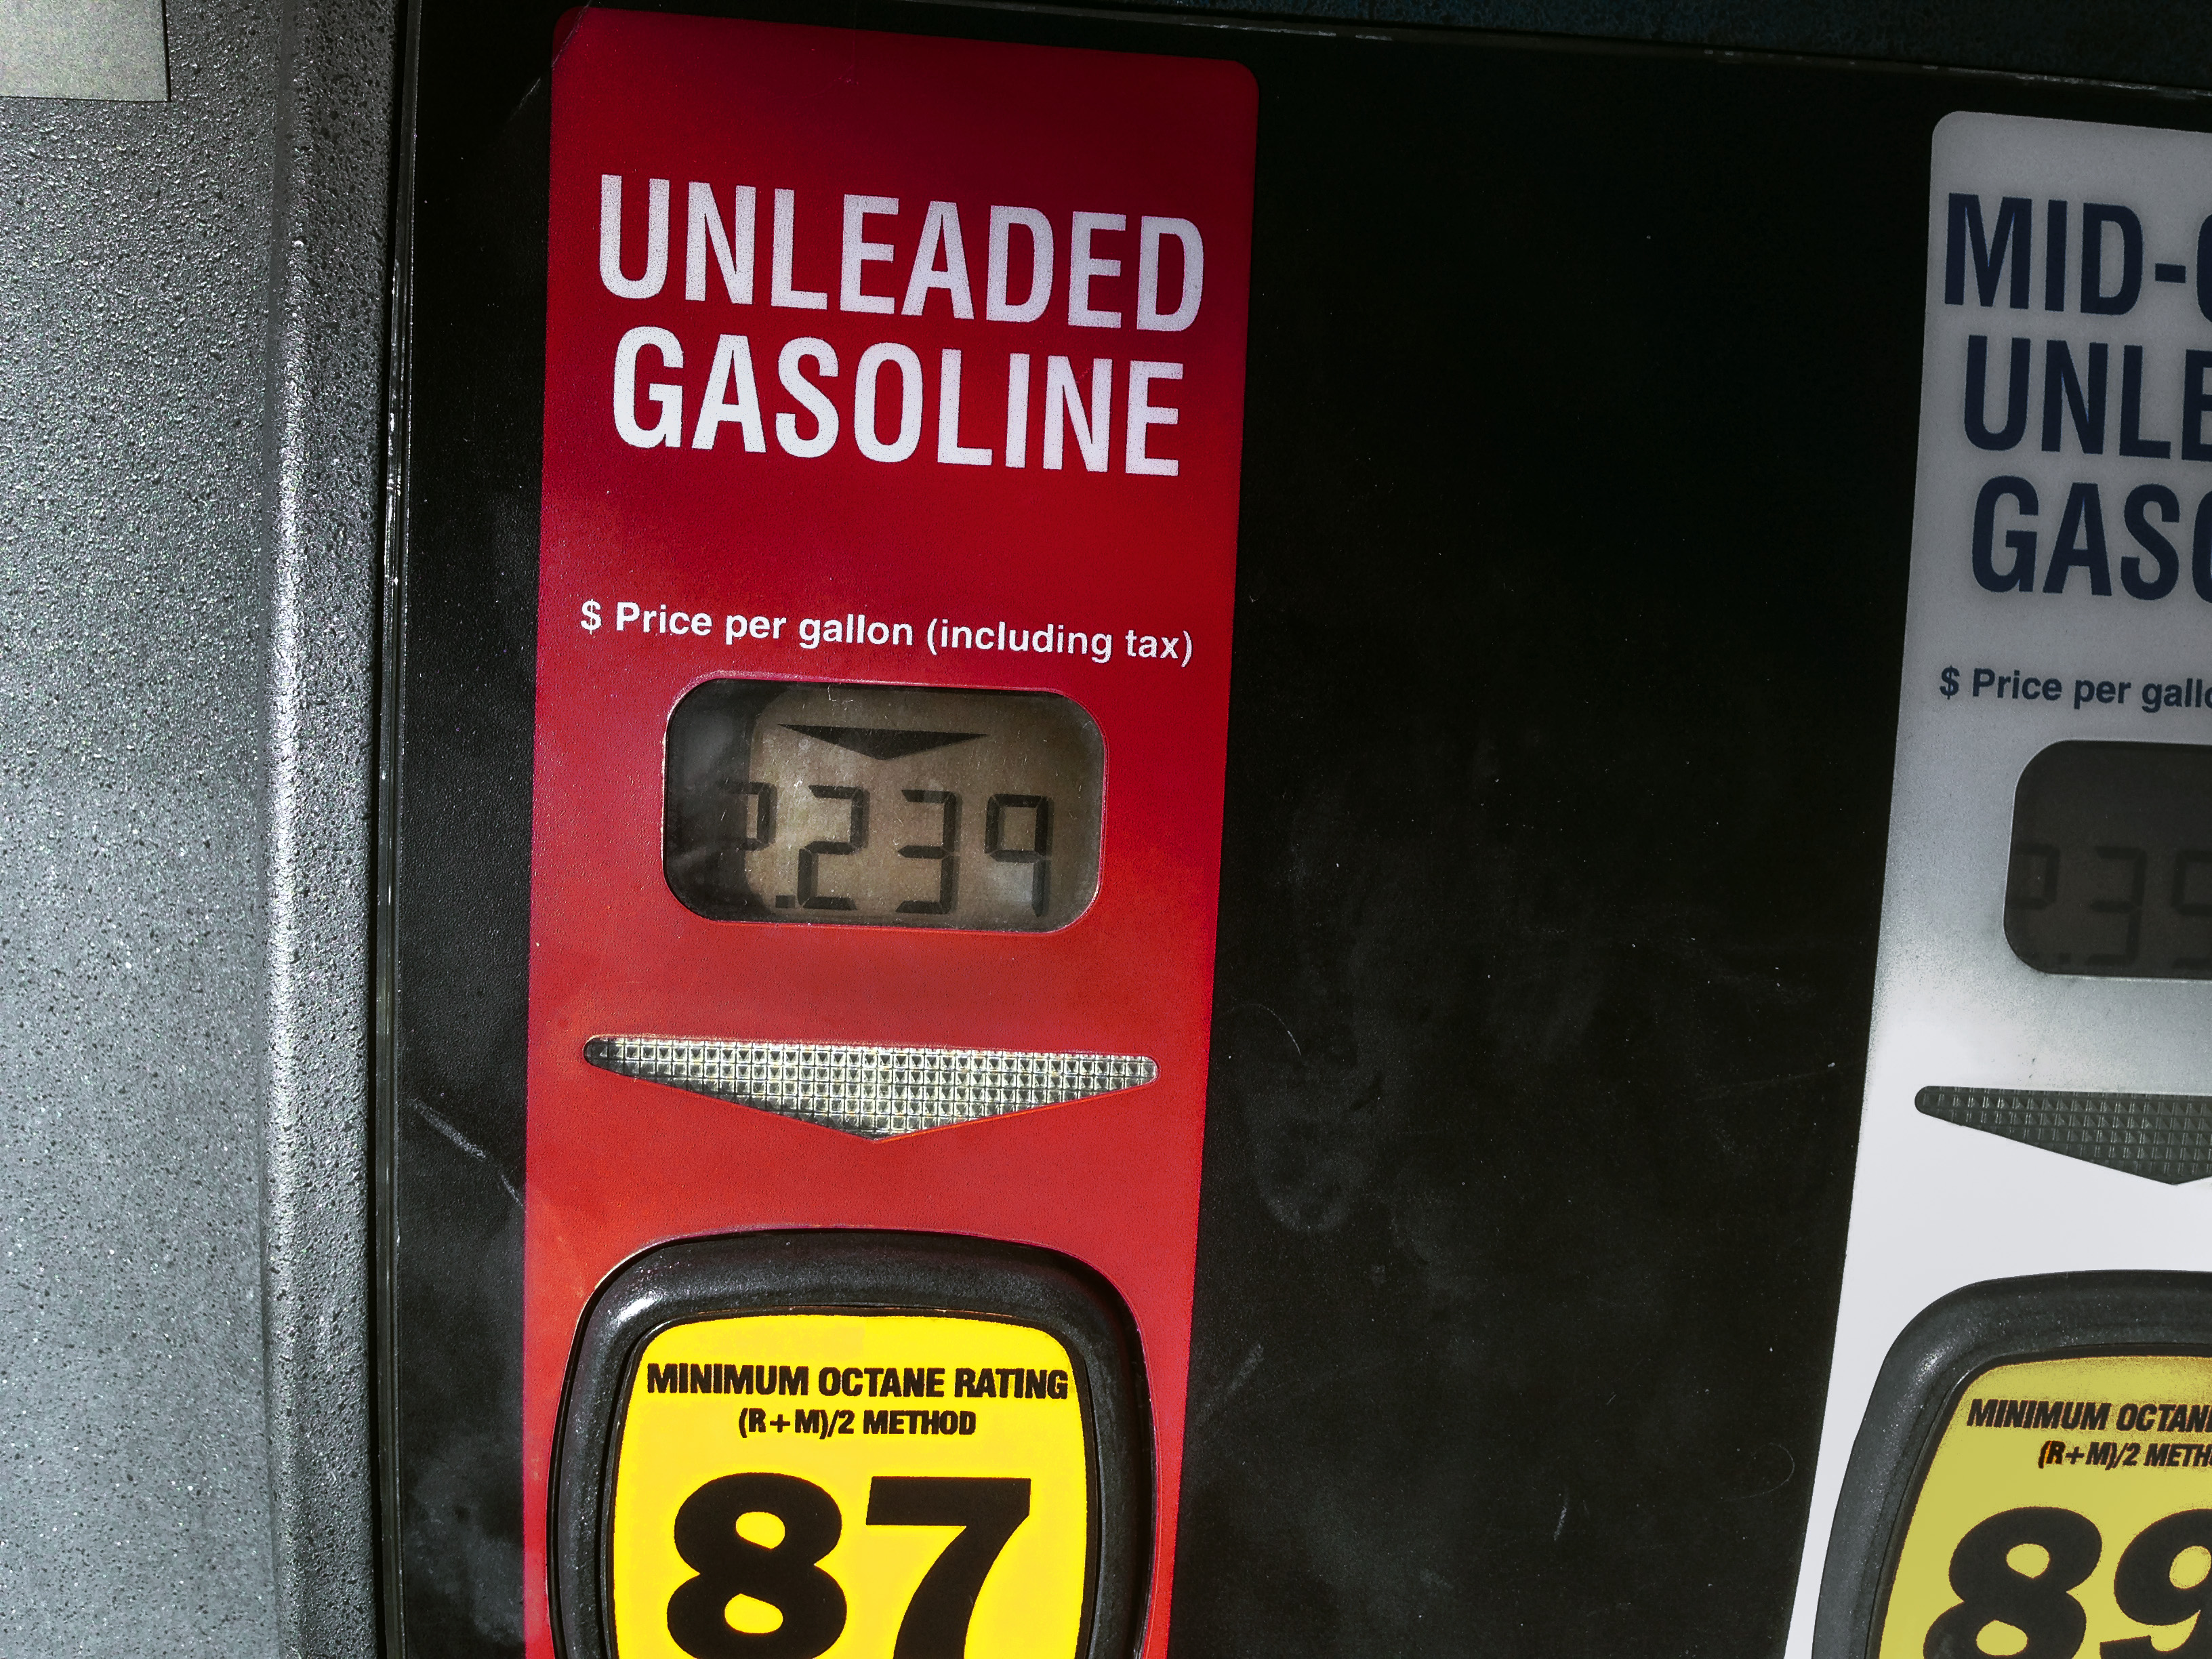
number, sign, tire, energy, pump, gas, gasoline, economy, fuel, carbon, octane, automotive exterior, vehicle registration plate